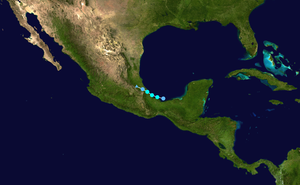
La saison 2013 des ouragans débute officiellement le 1ᵉʳ juin 2013 pour se terminer le 30 novembre 2013, selon la définition de l'Organisation météorologique mondiale. Le premier système dépressionnaire se développe le 5 juin, atteint la Big Bend Coast le 6 juin, et devient cyclone post-tropical le 7 juin depuis un front froid. Le premier ouragan, Humberto, n'a atteint ce niveau que le 11 septembre, soit l'un des plus tardifs premiers ouragans d'une saison cyclonique dans l'Atlantique nord. La saison, très moyenne en nombre de systèmes, ne compte qu'un seul autre ouragan et son énergie cumulative est particulièrement basse aux alentours de 33 alors que la moyenne constatée d'une saison entre 1981 et 2010 est de 104.